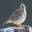
Label: bird